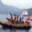
Label: ship